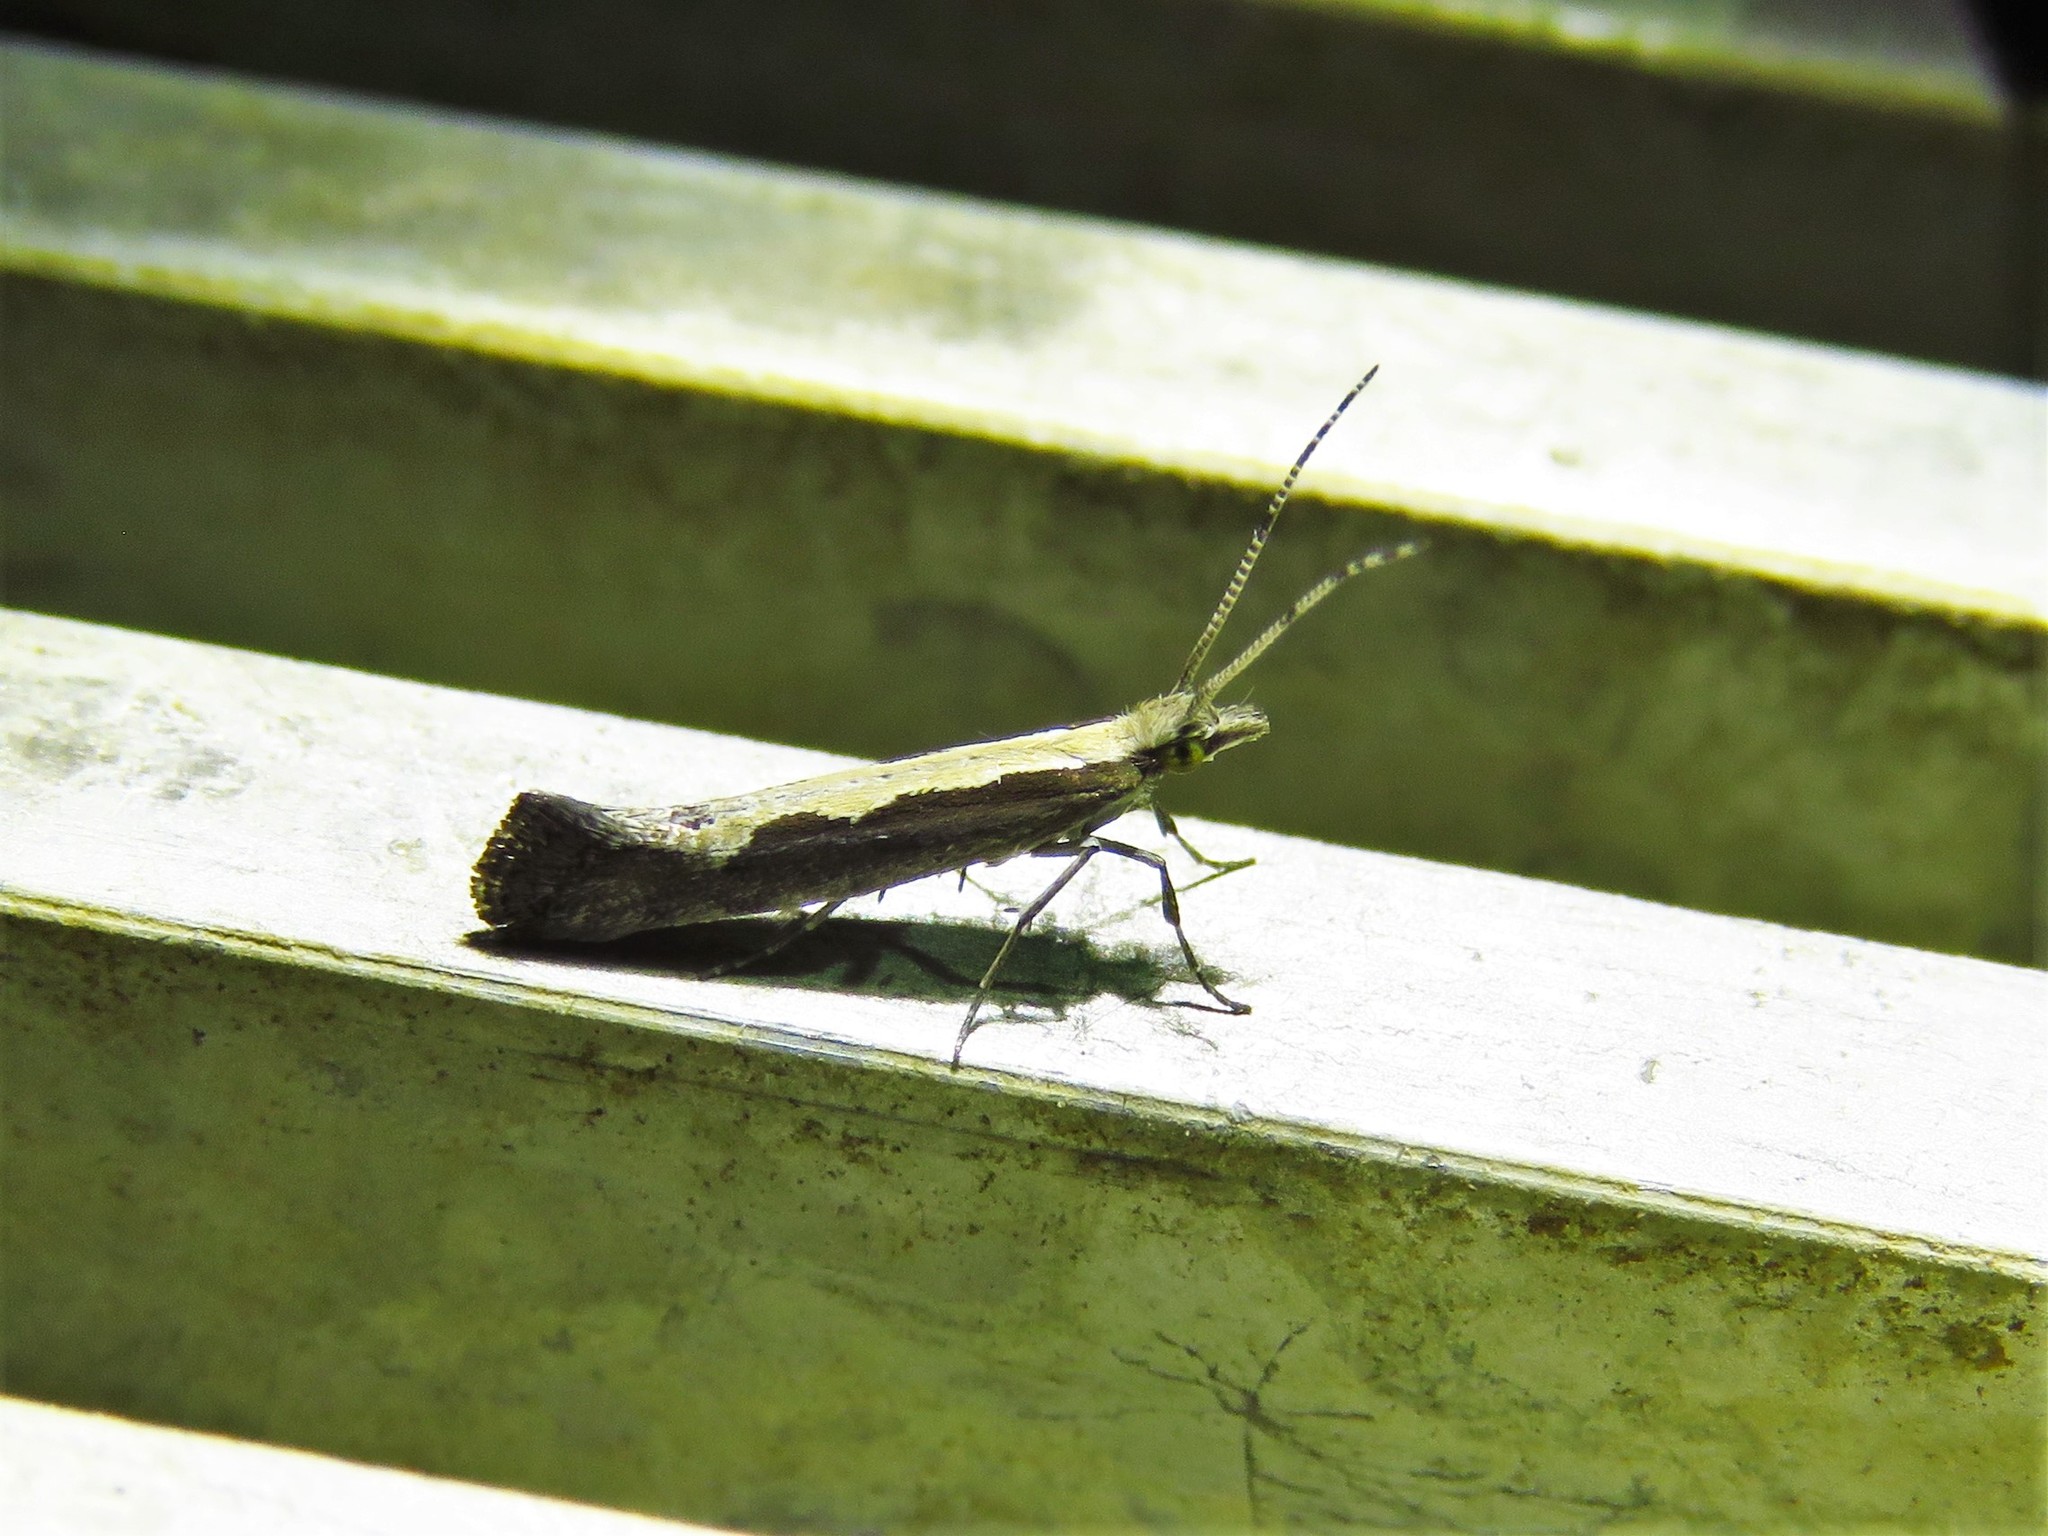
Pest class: diamondback_moth